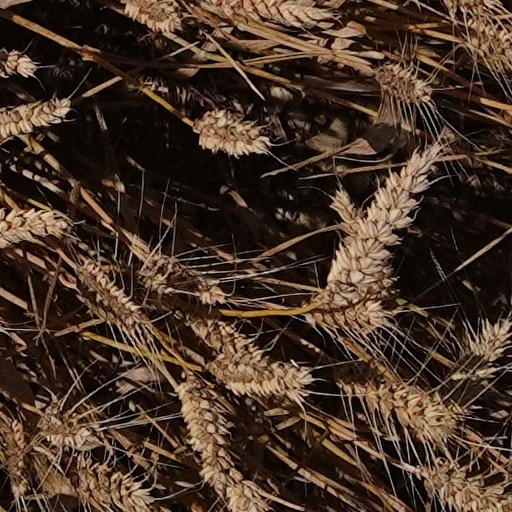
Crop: wheat